Paul Comly French

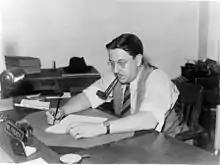
Paul Comly French as State Director of the Pennsylvania Unit, W.P.A. Federal Writers' Project

Paul Comly French (March 19, 1903 – June 3, 1960) was an American reporter, writer, anti-war activist and non-profit executive.